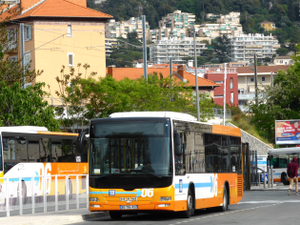
Un bus MAN du réseau Lignes d'Azur à la gare routière de Nice Vauban
Le Lion's City est produit par MAN Truck & Bus depuis 1996. La nouvelle génération est produite depuis 2004, toute la gamme a été renommée pour l'occasion, la désignation à deux lettres et trois chiffres n’apparaît plus comme pour les précédents modèles.